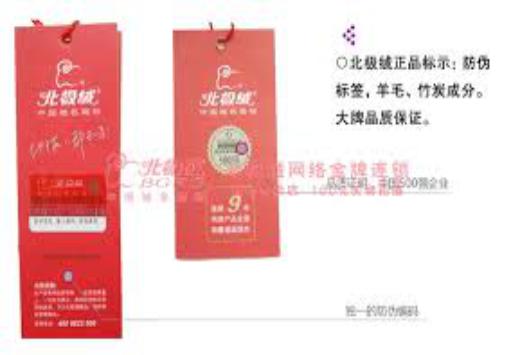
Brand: BeiJiRong
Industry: Clothes